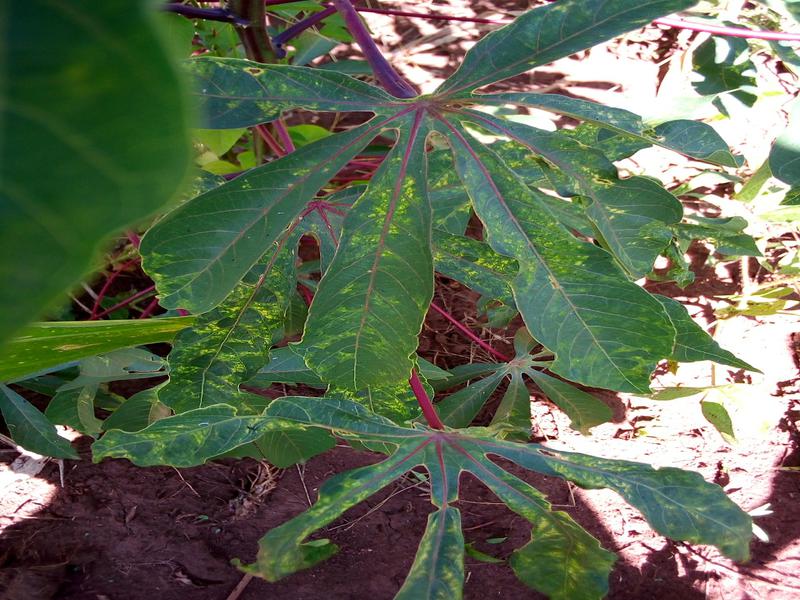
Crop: cassava
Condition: green_mottle